Prisoner of war

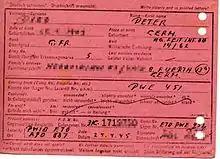
Reverse of US Army Card of capture

Information on conditions in the stalags is contradictory depending on the source. Some American POWs claimed the Germans were victims of circumstance and did the best they could, while others accused their captors of brutalities and forced labour. In any case, the prison camps were miserable places where food rations were meager and conditions squalid. One American admitted "The only difference between the stalags and concentration camps was that we weren't gassed or shot in the former. I do not recall a single act of compassion or mercy on the part of the Germans." Typical meals consisted of a bread slice and watery potato soup which was still more substantial than what Soviet POWs or concentration camp inmates received. Another prisoner stated that "The German plan was to keep us alive, yet weakened enough that we wouldn't attempt escape."